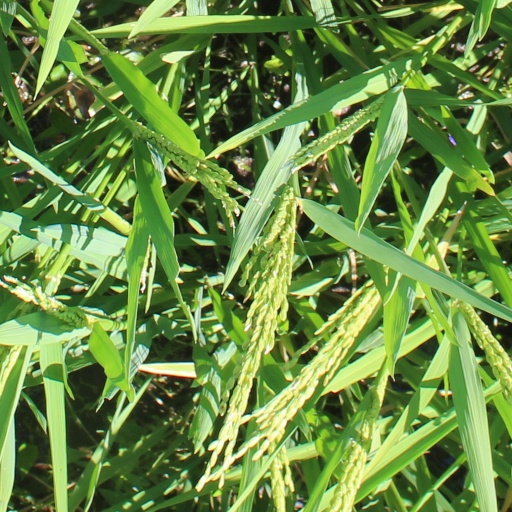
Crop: rice